Diving mask

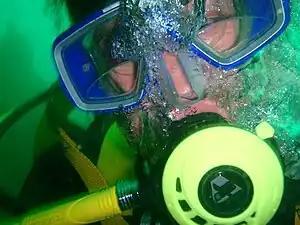
Scuba diver with bifocal lenses in half mask

Nine national and international standards relating to diving masks are known to exist: British standard BS 4532:1969 (amended 1977); USSR and CIS standard GOST 20568:1975 (Active); German standard DIN 7877:1980; BN-82/8444-17.01 (Active). American national standard ANSI Z87.11:1985 (Active); Austrian standard ÖNORM S 4225:1988; Chinese national standard CNS 12497:1989 (Active); Chinese national standard CNS 12498:1989 (Active); and European standard EN 16805:2015 (Active).